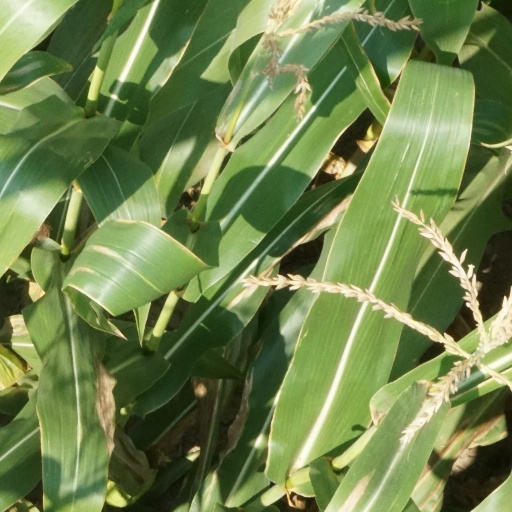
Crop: maize; corn